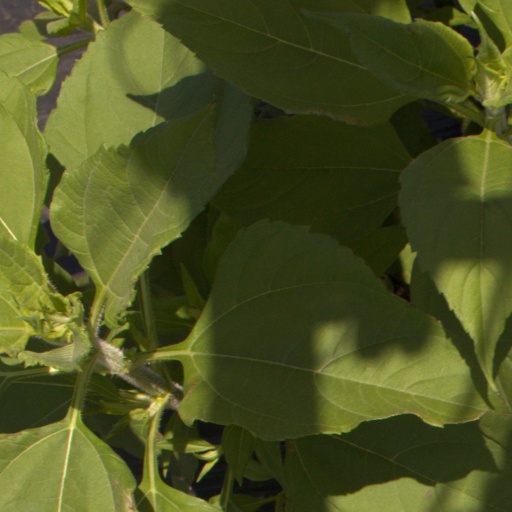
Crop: Jerusalem artichoke